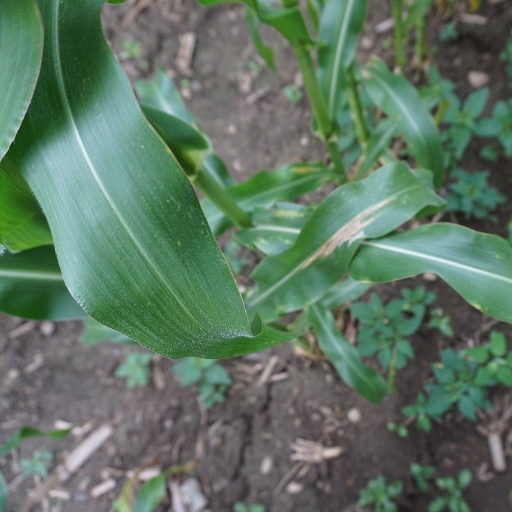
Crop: maize; corn